East Norfolk Militia

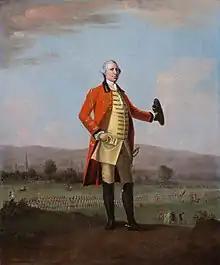
Sir Armine Wodehouse, 5th Baronet, Colonel of the 2nd or East Norfolk Militia, at a review of his battalion near Norwich, "ca" 1759, by David Morier. To his left is the Grenadier Company drawn up at the right of the line. (National Army Museum).

Norfolk's quota was set at 960 men in two battalions, the City of Norwich contributing 151 of the men. The Lord Lieutenant of Norfolk, the 3rd Earl of Orford, was an enthusiast for the militia, and made rapid progress with the assistance of the Townshend family, particularly Colonel George Townshend, MP for Norfolk, a Regular soldier who promoted the militia legislation in parliament. Both battalions received their arms from the Tower of London on 7 October 1758 and paraded at Fakenham in November. Orford appointed George Townshend as Colonel of the 1st or Western Battalion and Sir Armine Wodehouse, 5th Baronet, of the 2nd or Eastern Battalion. Orford reviewed the Eastern Battalion on 4 June 1759 at Magdalen Fairstead, just outside Norwich, after they had completed their training there and at King's Lynn. The review was reported in the press, with the conduct of the men being praised. Orford reported the strength of the East Battalion as 33 officers, 24 serjeants, 23 drummers and 466 rank and file, organised in 12 companies, and that the two battalions would be ready to march at four days' notice. They were embodied for fulltime service on 24 June 1759 and on 4 July marched by four 'divisions' (half battalions) to Portsmouth to do duty. (The Western battalion would have been under the command of Lieutenant-Colonel William Windham, because Townshend was serving as a brigadier in Wolfe's expedition to Quebec.) "En route" the two battalions passed through London and under Orford's command were reviewed by King George II in front of Kensington Palace. They were the first of the reformed militia regiments 'which offered to march wherever they might be most serviceable to the public defence', and the King ordered that they 'should be distinguished by the title of Militia Royal', but this was never done.